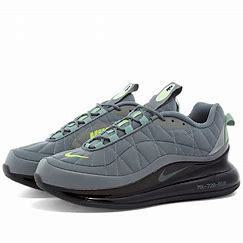
Brand: Nike
Model: MX 720 818